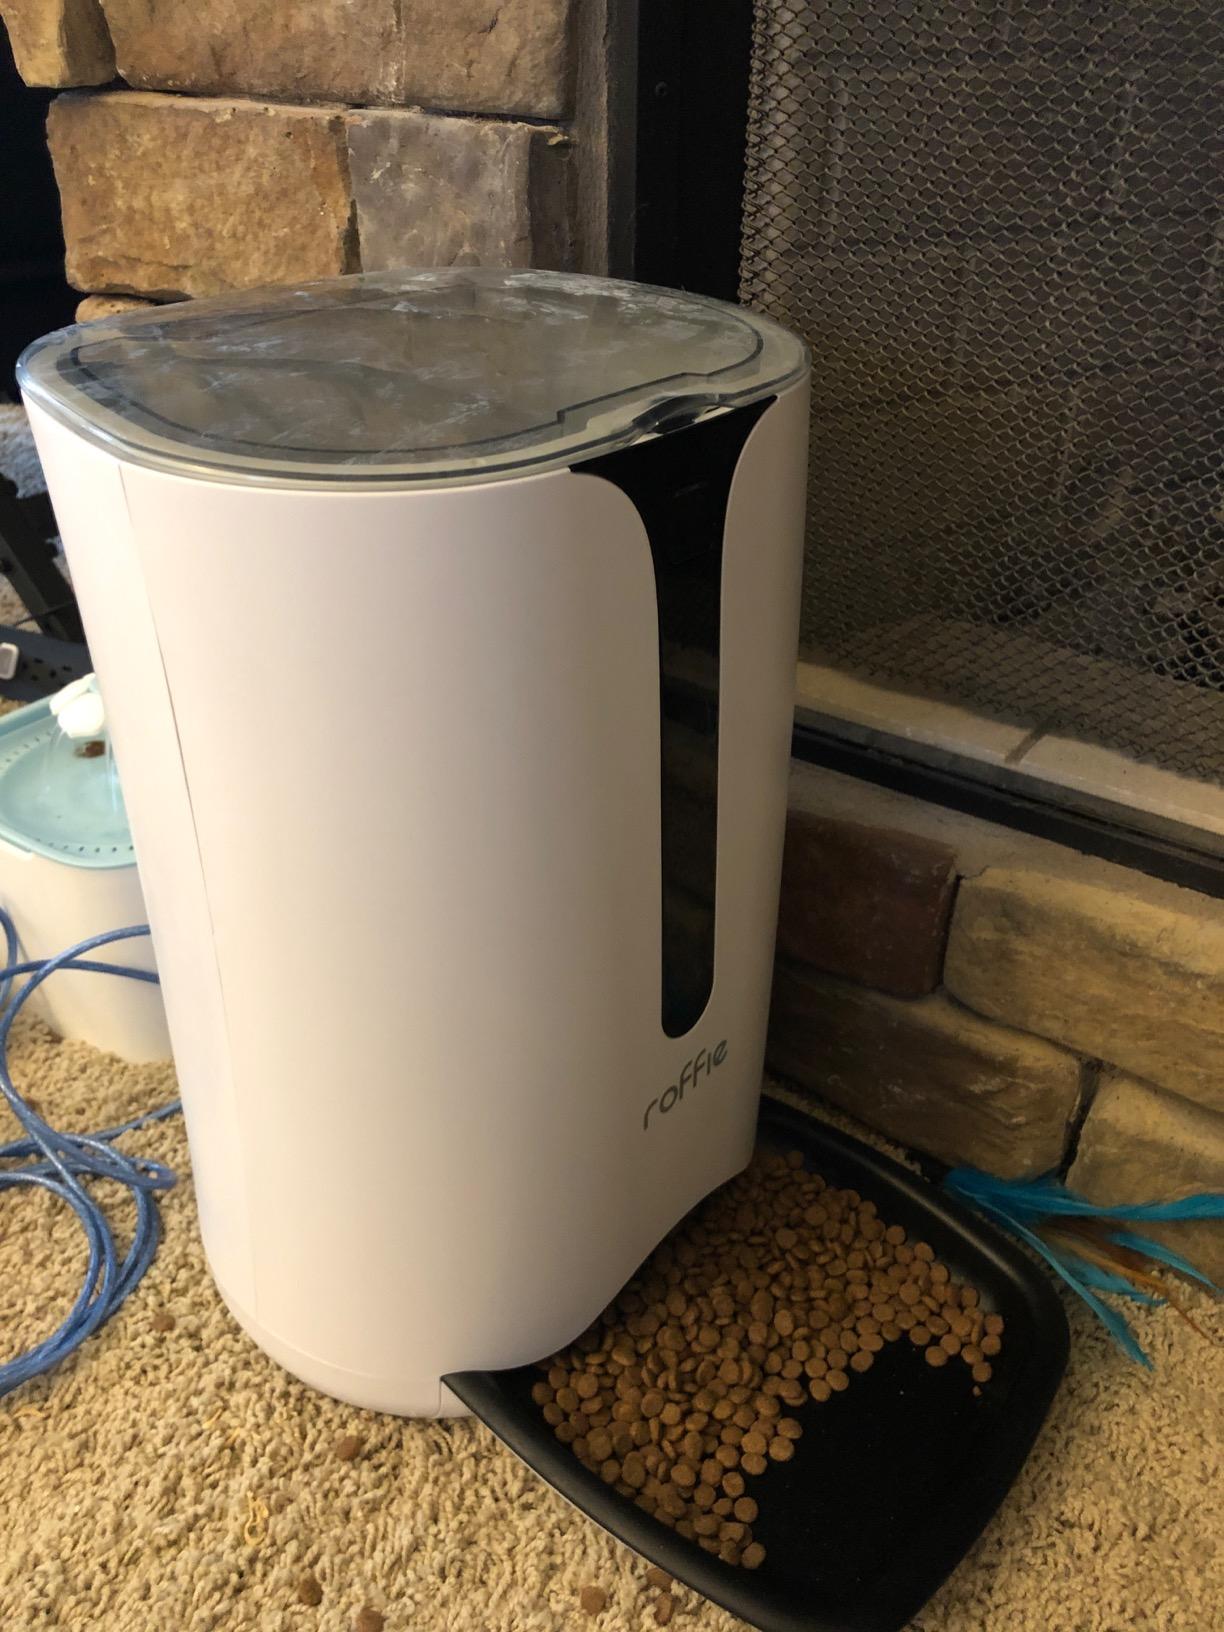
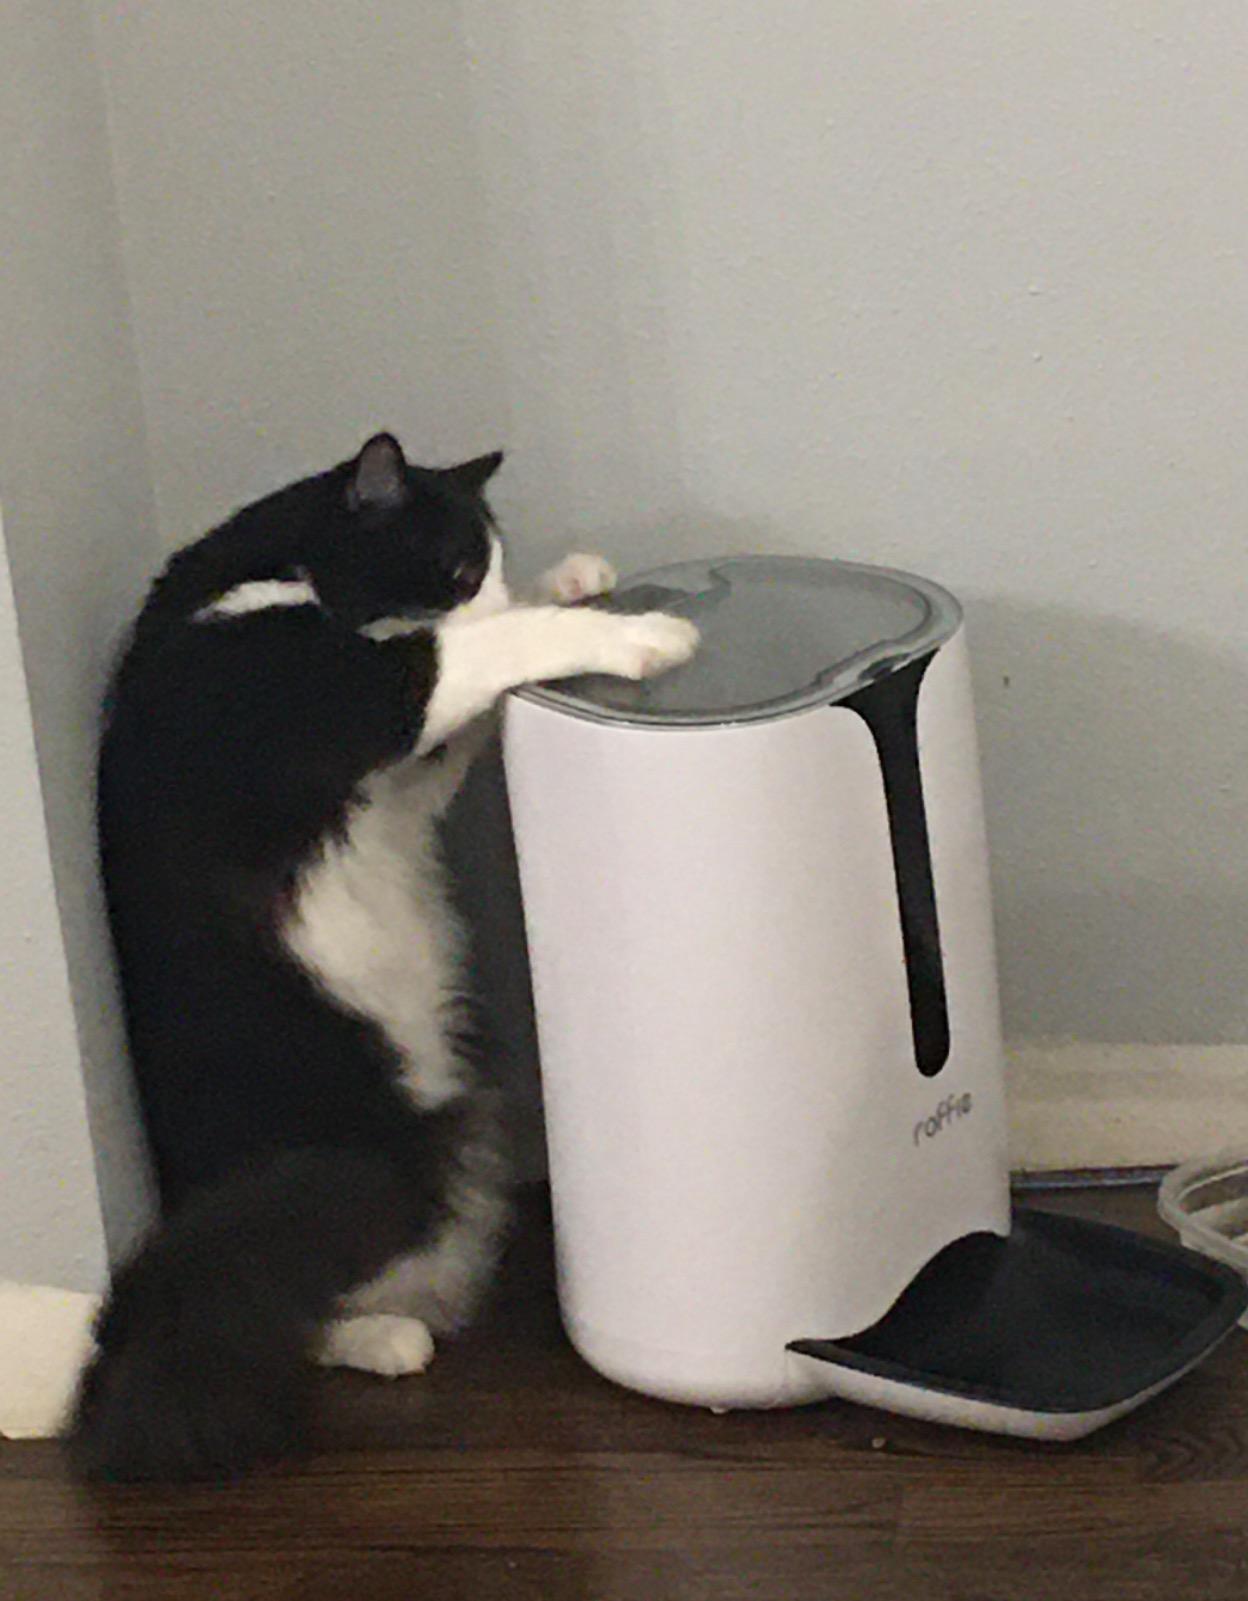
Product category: items_feeder
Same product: yes